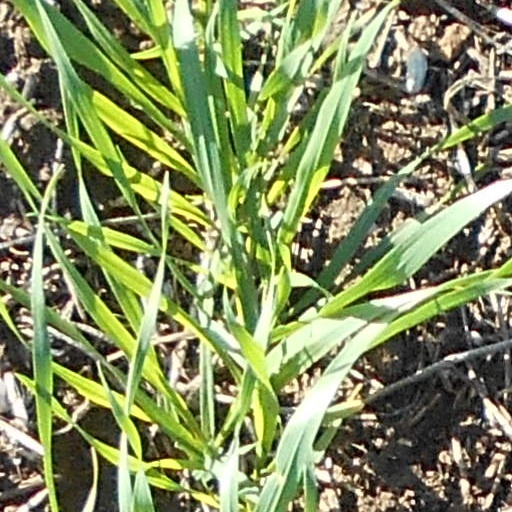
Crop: wheat